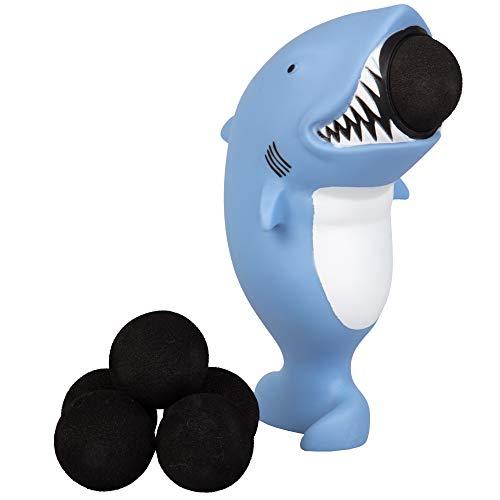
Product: Hog Wild Shark Popper Toy - Shoot Foam Balls Up to 20 Feet - 6 Balls Included - Age 4+
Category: Toys & Games | Sports & Outdoor Play | Blasters & Foam Play
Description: Collect them all 6 balls included.
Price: $9.90
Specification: ProductDimensions:5.5x2.2x3inches|ItemWeight:7.8ounces|ShippingWeight:8.8ounces(Viewshippingratesandpolicies)|DomesticShipping:ItemcanbeshippedwithinU.S.|InternationalShipping:ThisitemcanbeshippedtoselectcountriesoutsideoftheU.S.LearnMore|ASIN:B00BIK3YFO|Itemmodelnumber:54620|Manufacturerrecommendedage:4-15years